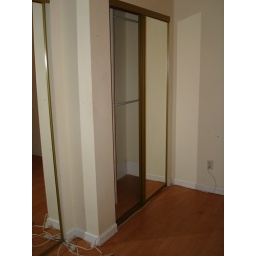
mirror closet doors in 3rd bedroom